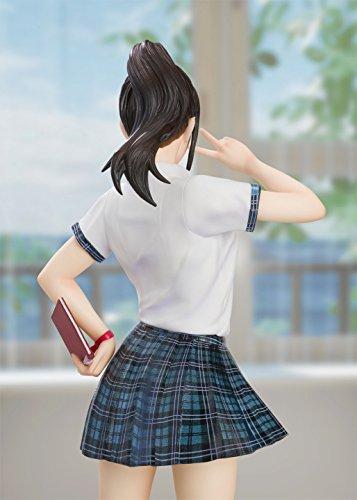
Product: TAMASHII NATIONS Bandai Figuartszero Summer Lesson: Miyamoto Hikari Seven Days Room Action Figure
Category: Toys & Games | Toy Figures & Playsets | Action Figures
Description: No Suggestions Summer Lesson: Miyamoto Hikari's design is based off of actual game design data.
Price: $38.16
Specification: ProductDimensions:3x3x6inches|ItemWeight:9.9ounces|ShippingWeight:9.9ounces(Viewshippingratesandpolicies)|DomesticShipping:ItemcanbeshippedwithinU.S.|InternationalShipping:Thisitemisnoteligibleforinternationalshipping.LearnMore|ASIN:B06XKWN8HF|Itemmodelnumber:BAN14956|Manufacturerrecommendedage:15yearsandup